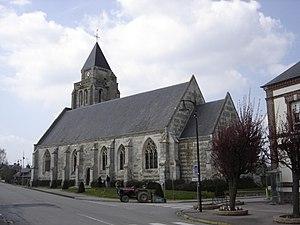
Épaignes est une commune française située dans le département de l'Eure en région Normandie. Ce nom était traditionnellement prononcé [e'paɲ], mais on entend de plus en plus fréquemment [e'pεɲ], d’après l’orthographe actuelle.